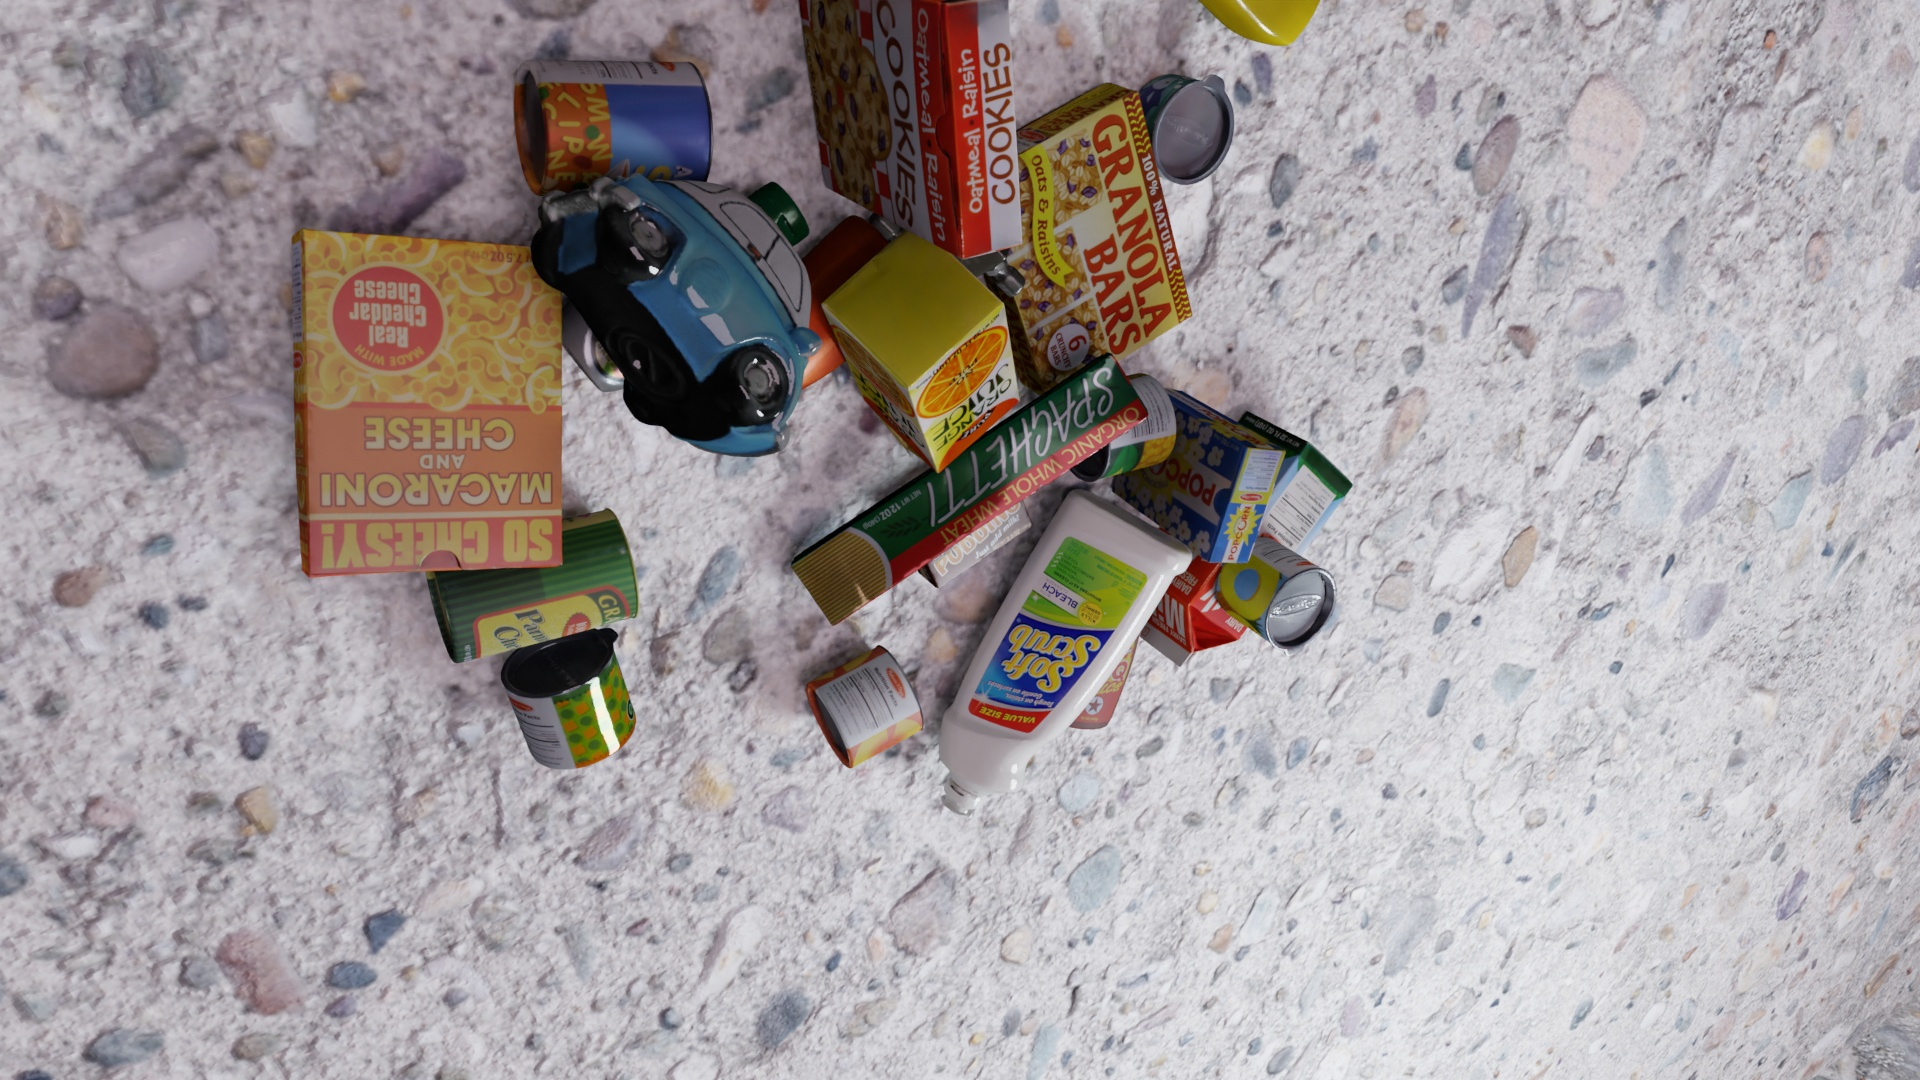
Question:
What are the eight normalized (x, y) image coordinates between 0 and 1 of the cuboid corners for the can of alphabet soup with its colorful design? Your answer should be a list of normalized (x, y) image coordinates between 0 and 1 with bottom face first then top face, all counter-clockwise.
Answer: [(0.280208, 0.051852), (0.286979, 0.196296), (0.270313, 0.188889), (0.263542, 0.055556), (0.369792, 0.05463), (0.373437, 0.190741), (0.351562, 0.184259), (0.347396, 0.057407)]